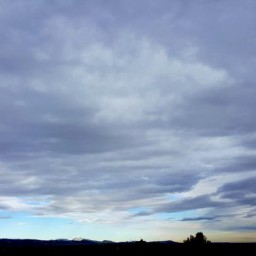
Cloud type: Nimbostratus (Ns)